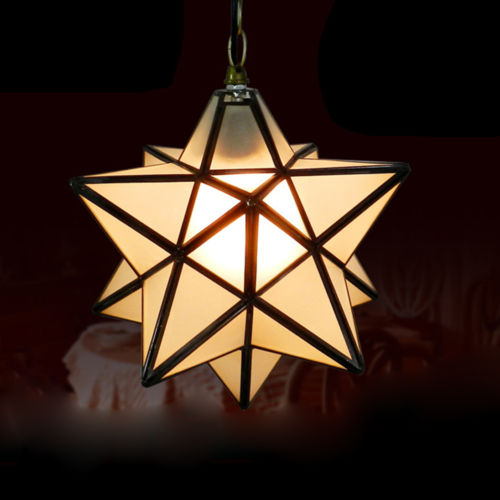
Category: lamp